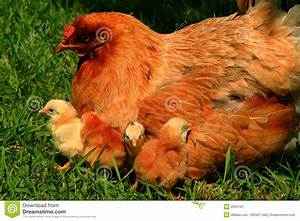
Label: gallina